Roman glass

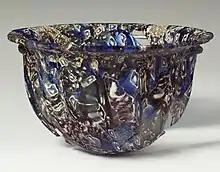
Ribbed bowl of mosaic glass in the Metropolitan Museum of Art

Artisans used a mass of mud and straw fixed around a metal rod to form a core, and built up a vessel by either dipping the core in liquified glass, or by trailing liquid glass over the core. The core was removed after the glass had cooled, and handles, rims and bases were then added. These vessels are characterised by relatively thick walls, bright colours and zigzagging patterns of contrasting colours, and were limited in size to small unguent or scent containers. This early technique continued in popularity during the 1st century BC, despite the earlier introduction of slumped and cast vessels.